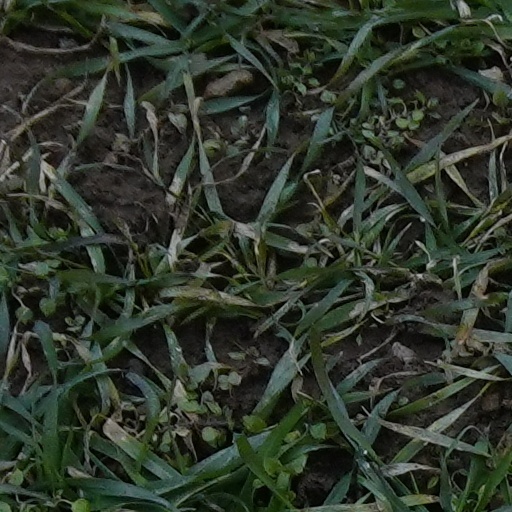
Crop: wheat